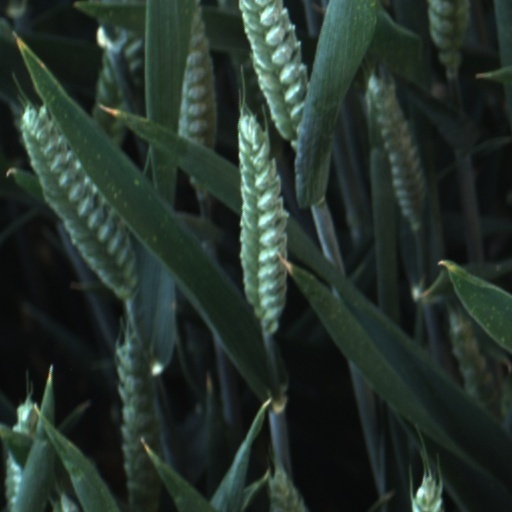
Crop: wheat